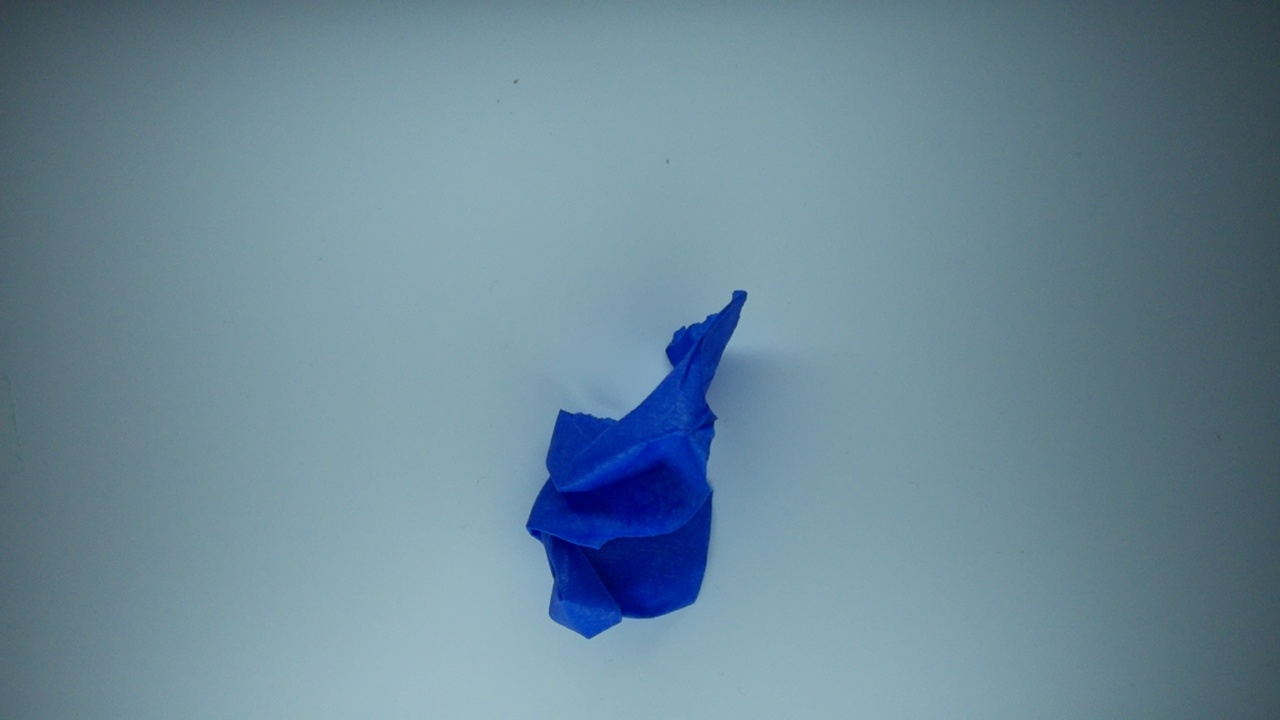
Label: trash